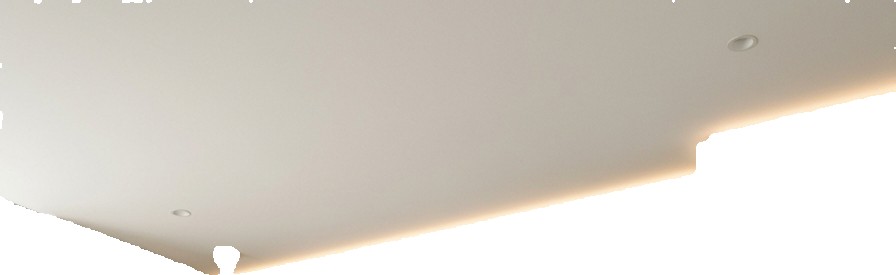
Surface category: ceiling